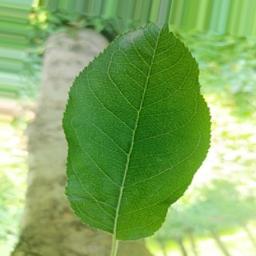
Label: Healthy